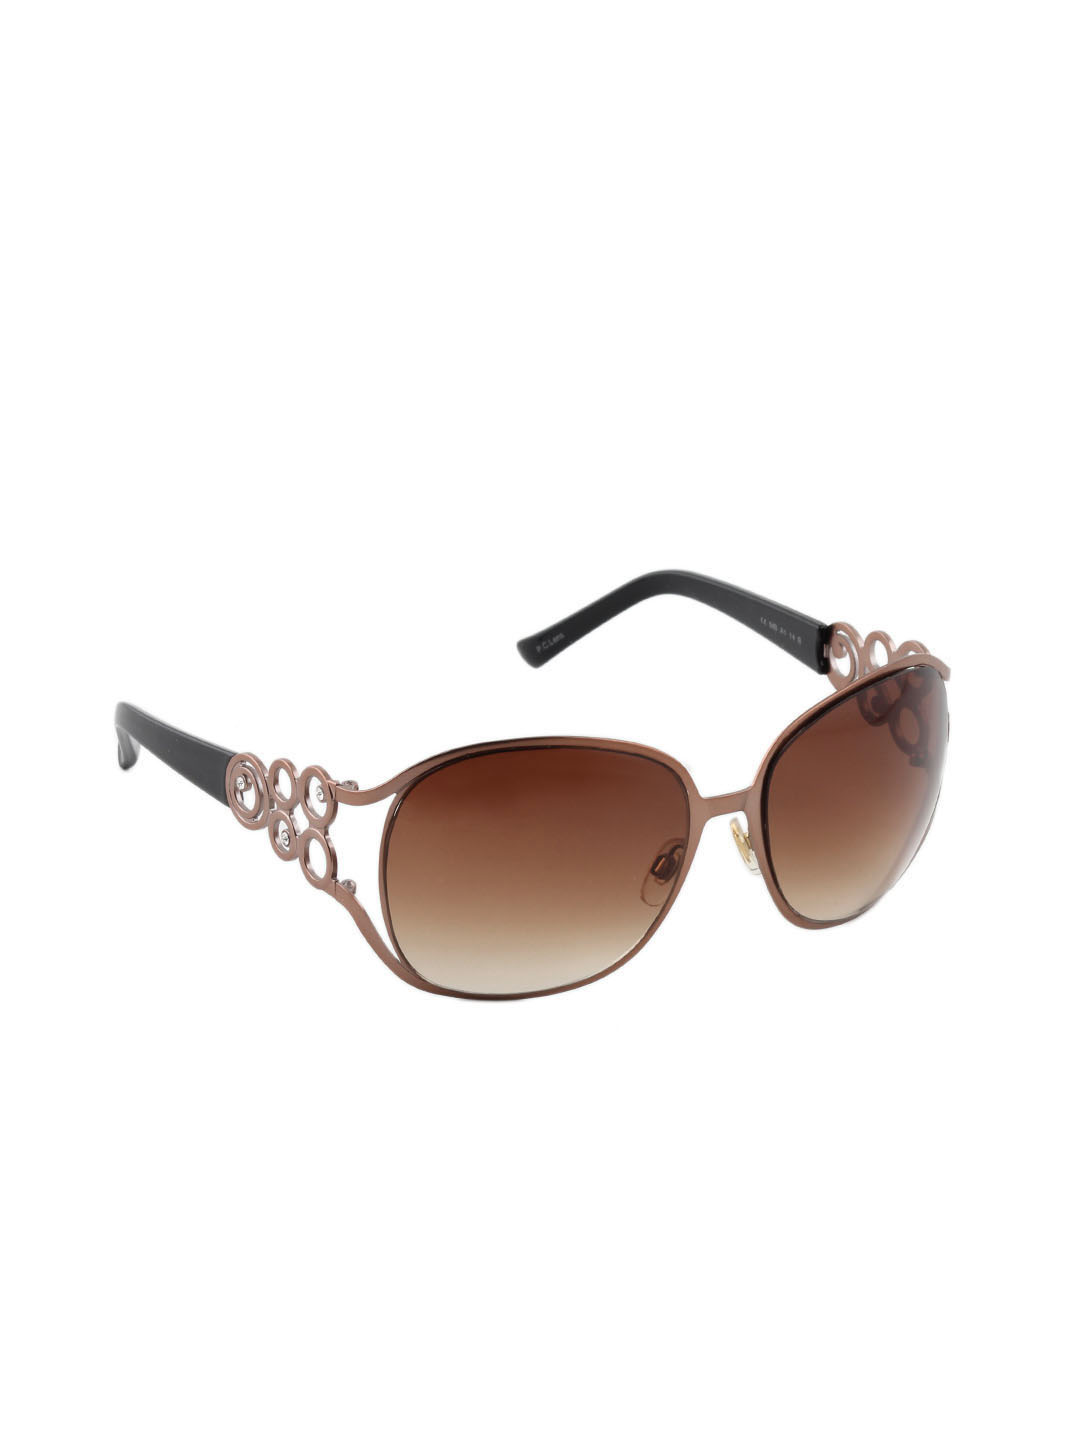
Miami Blues Women Sunglasses
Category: Accessories / Eyewear / Sunglasses
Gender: Women
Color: Copper
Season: Winter 2016
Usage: Casual